Poolburn Gorge

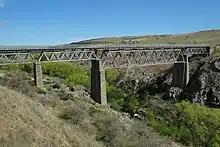
Poolburn Viaduct

At the eastern entrance to the gorge, the tall Poolburn Viaduct is the highest bridge on the rail line, and is bridge No.69 starting from Dunedin. Built from 1901 to 1904, the long viaduct was the last big masonry pier bridge with steel trusses built on the line. It has the longest center span on the Otago Central Railway at long. Schist quarried from outcrops close by was trimmed and bolstered to construct the piers and abutments with the help of large gantry hoists to lift and position the stone slabs.